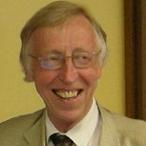
Age: 66